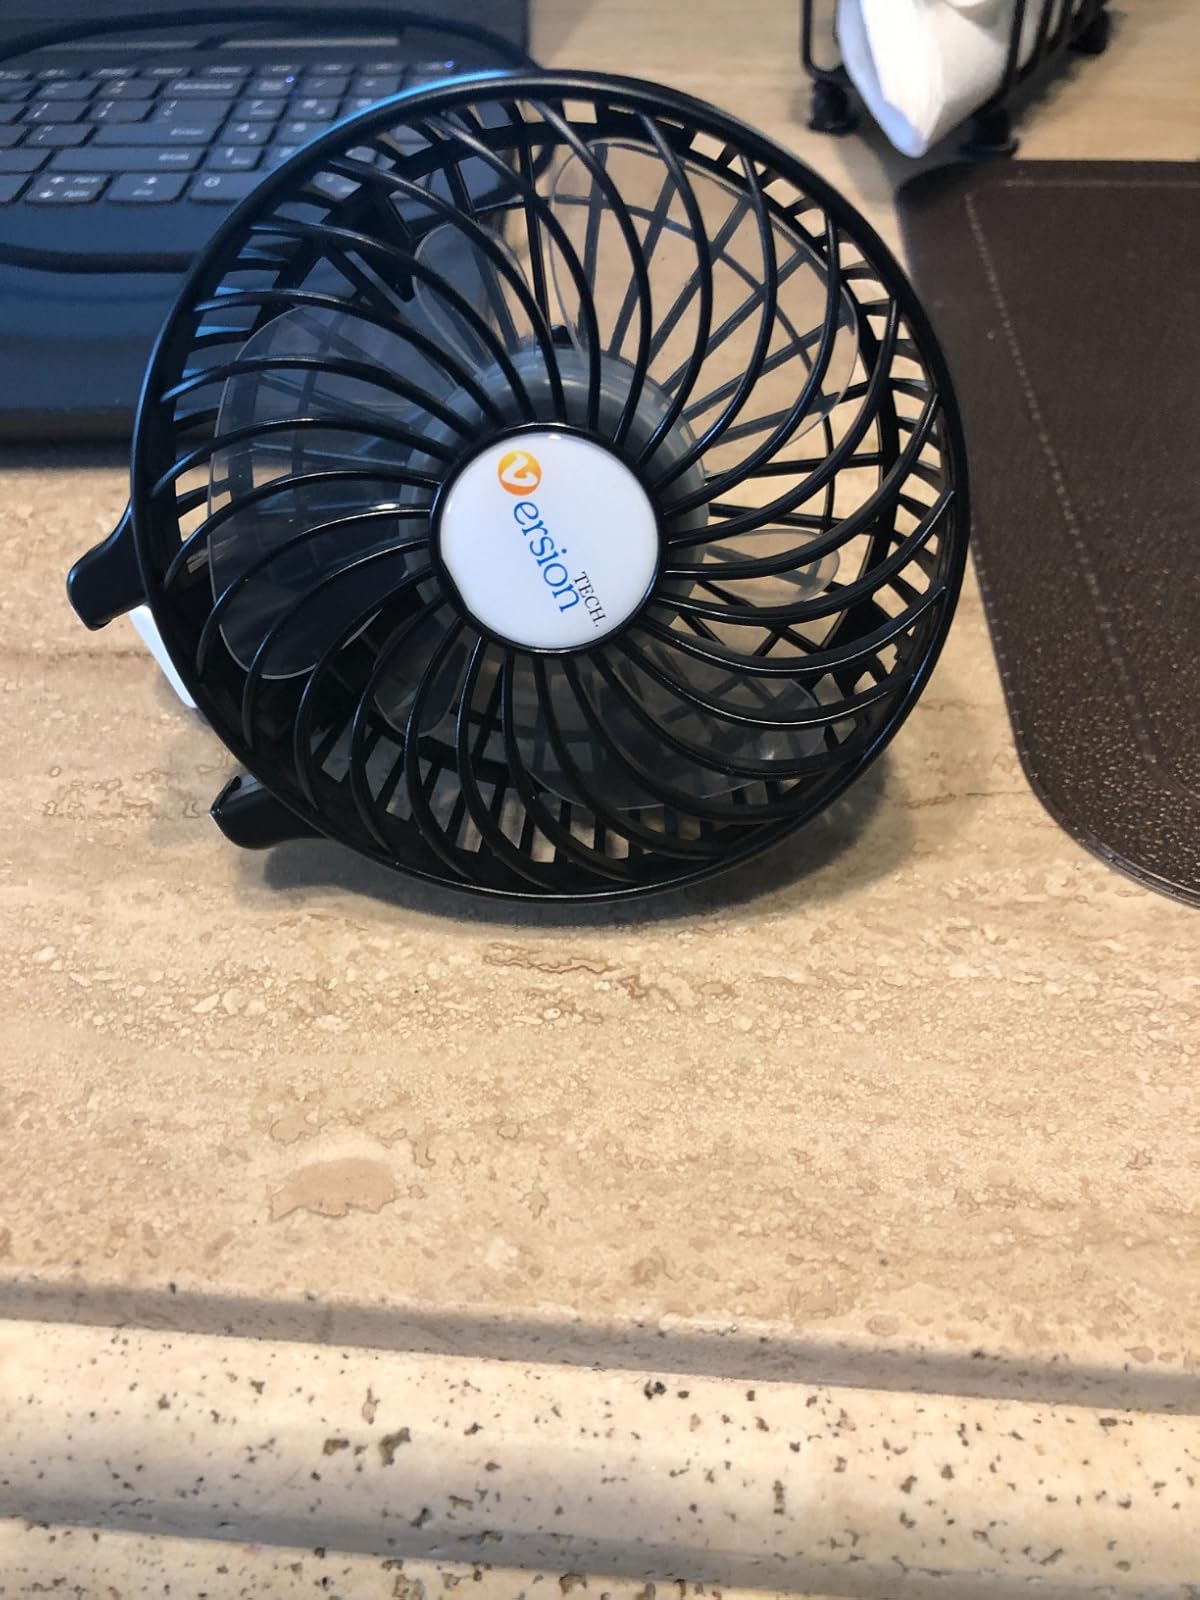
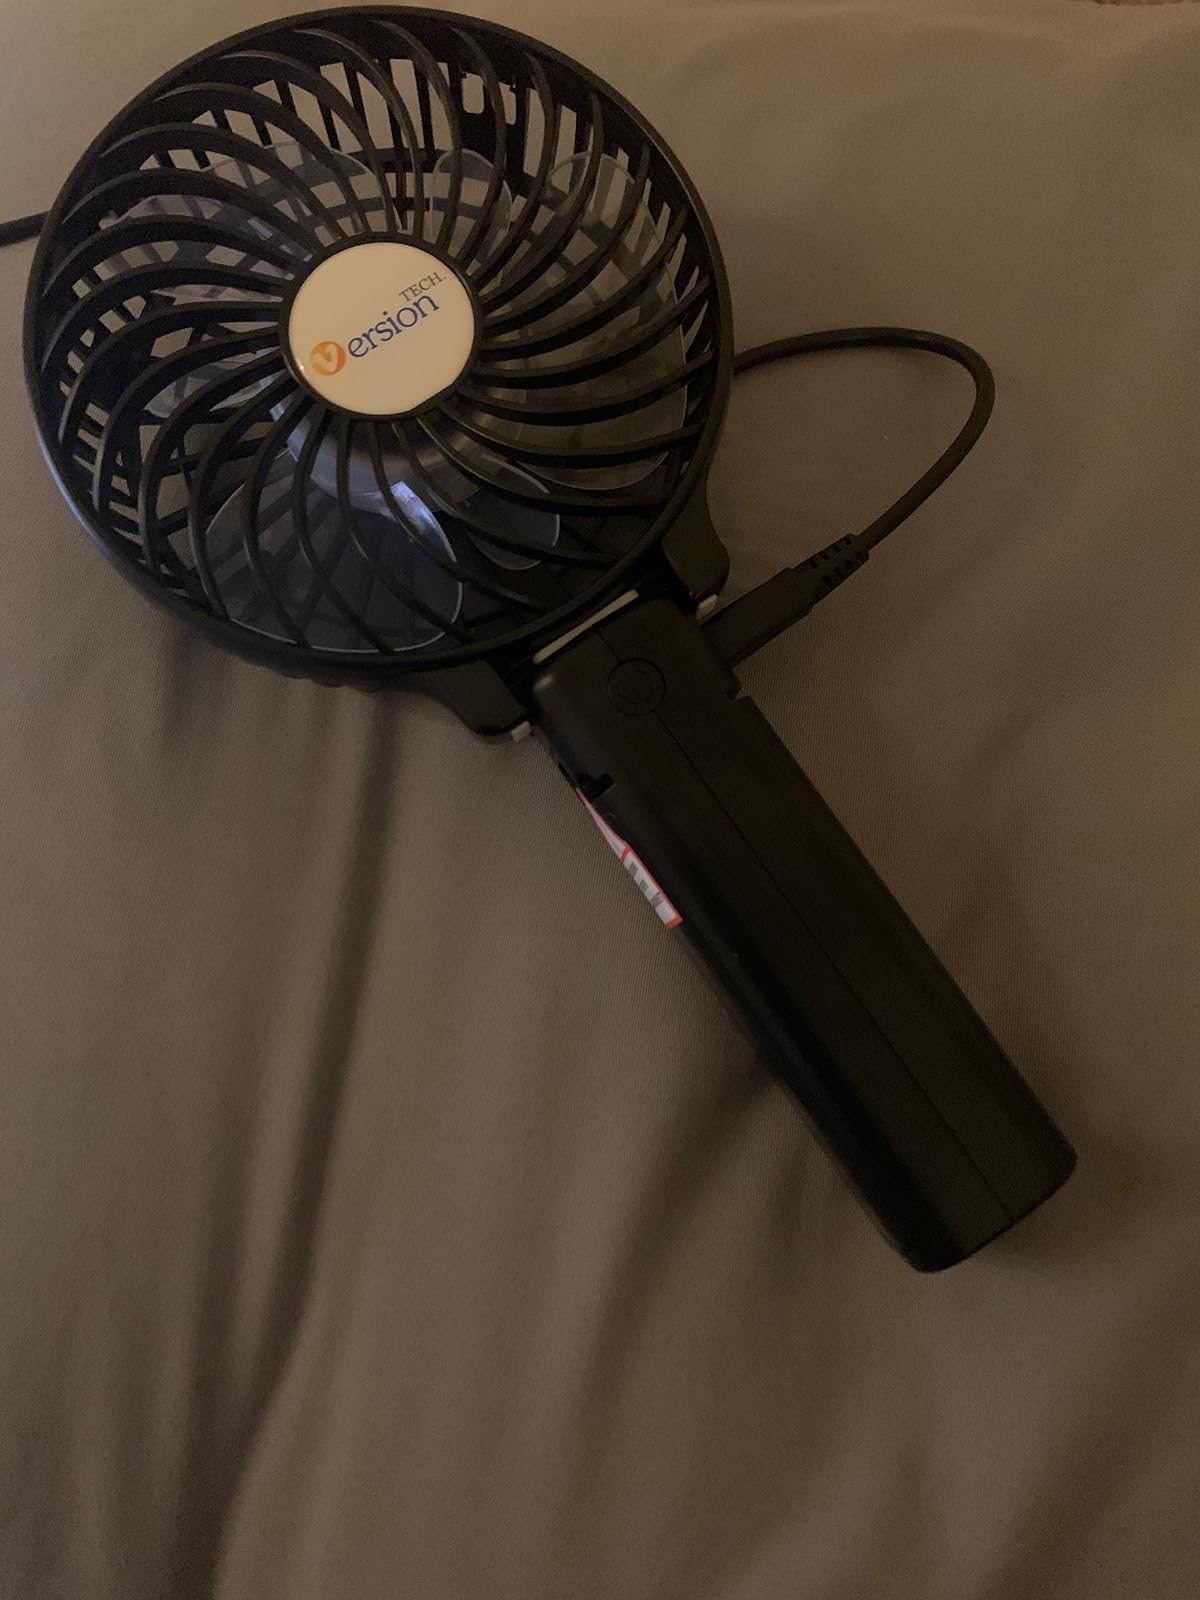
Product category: fan
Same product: yes